Dove Creek (Colorado)

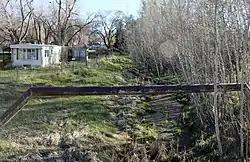
The creek viewed from a bridge on Main Street

Dove Creek is a stream in the U.S. state of Colorado.